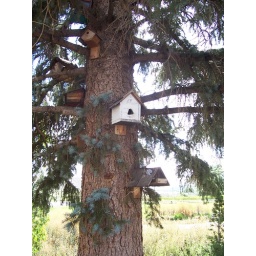
Multiple bird houses decorate this pine tree at the once beautiful and quaint Sleepy Lagoon Motel in Beaver, Utah.